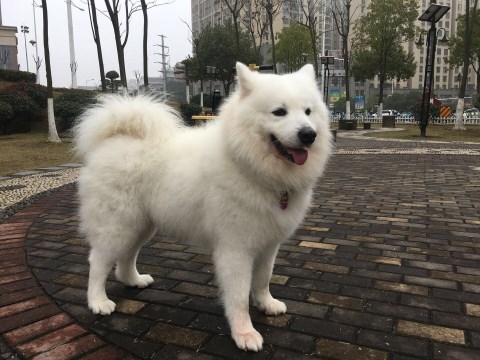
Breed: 2192-n000088-Samoyed